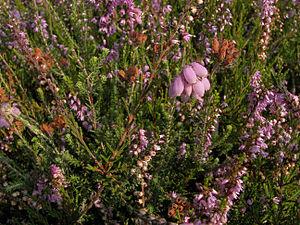
Erica tetralix, la Bruyère des marais, est un sous-arbrisseau de la famille des Éricacées présent en Europe. l'Épithète tetralix fait référence aux feuilles verticillées par quatre sur sa tige. Les traductions littérales de son nom scientifique sont également utilisées en français, à savoir Bruyère tétragone, Bruyère à quatre angles ou encore Bruyère quaternée. Elle est utilisée comme plante ornementale.